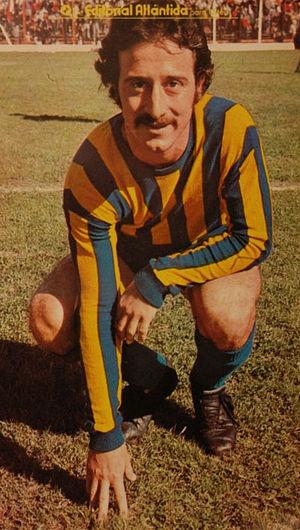
Aldo Pedro Poy, né le 28 juillet 1945 à Rosario, est un footballeur international argentin évoluant au milieu de terrain.